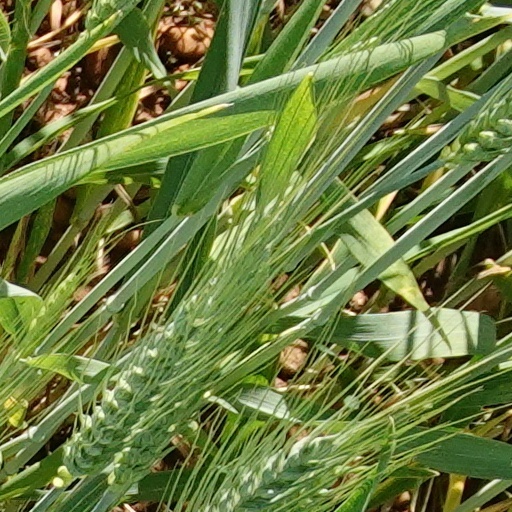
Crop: wheat